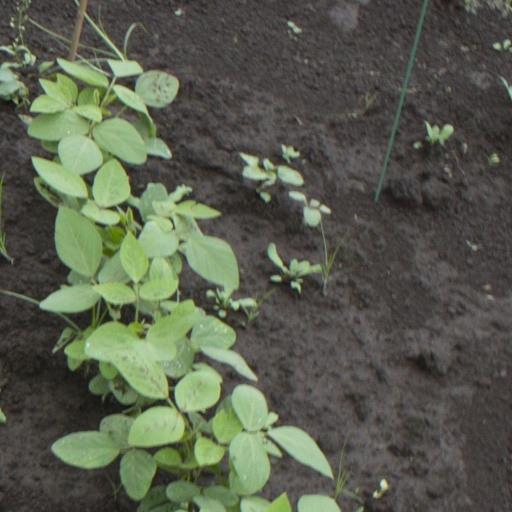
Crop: soybean